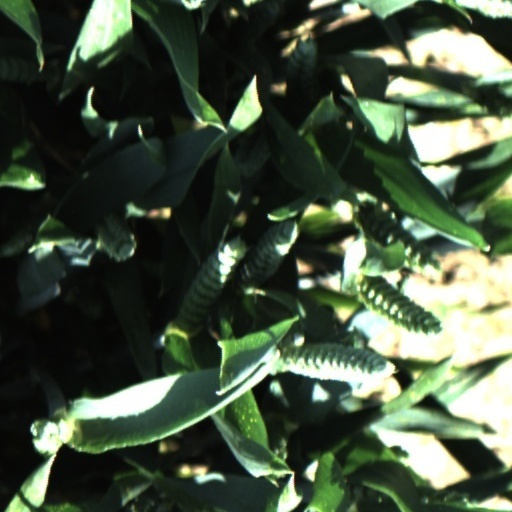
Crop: wheat